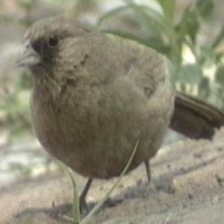
Species: ALBERTS TOWHEE
Scientific name: PIPILO ABERTI